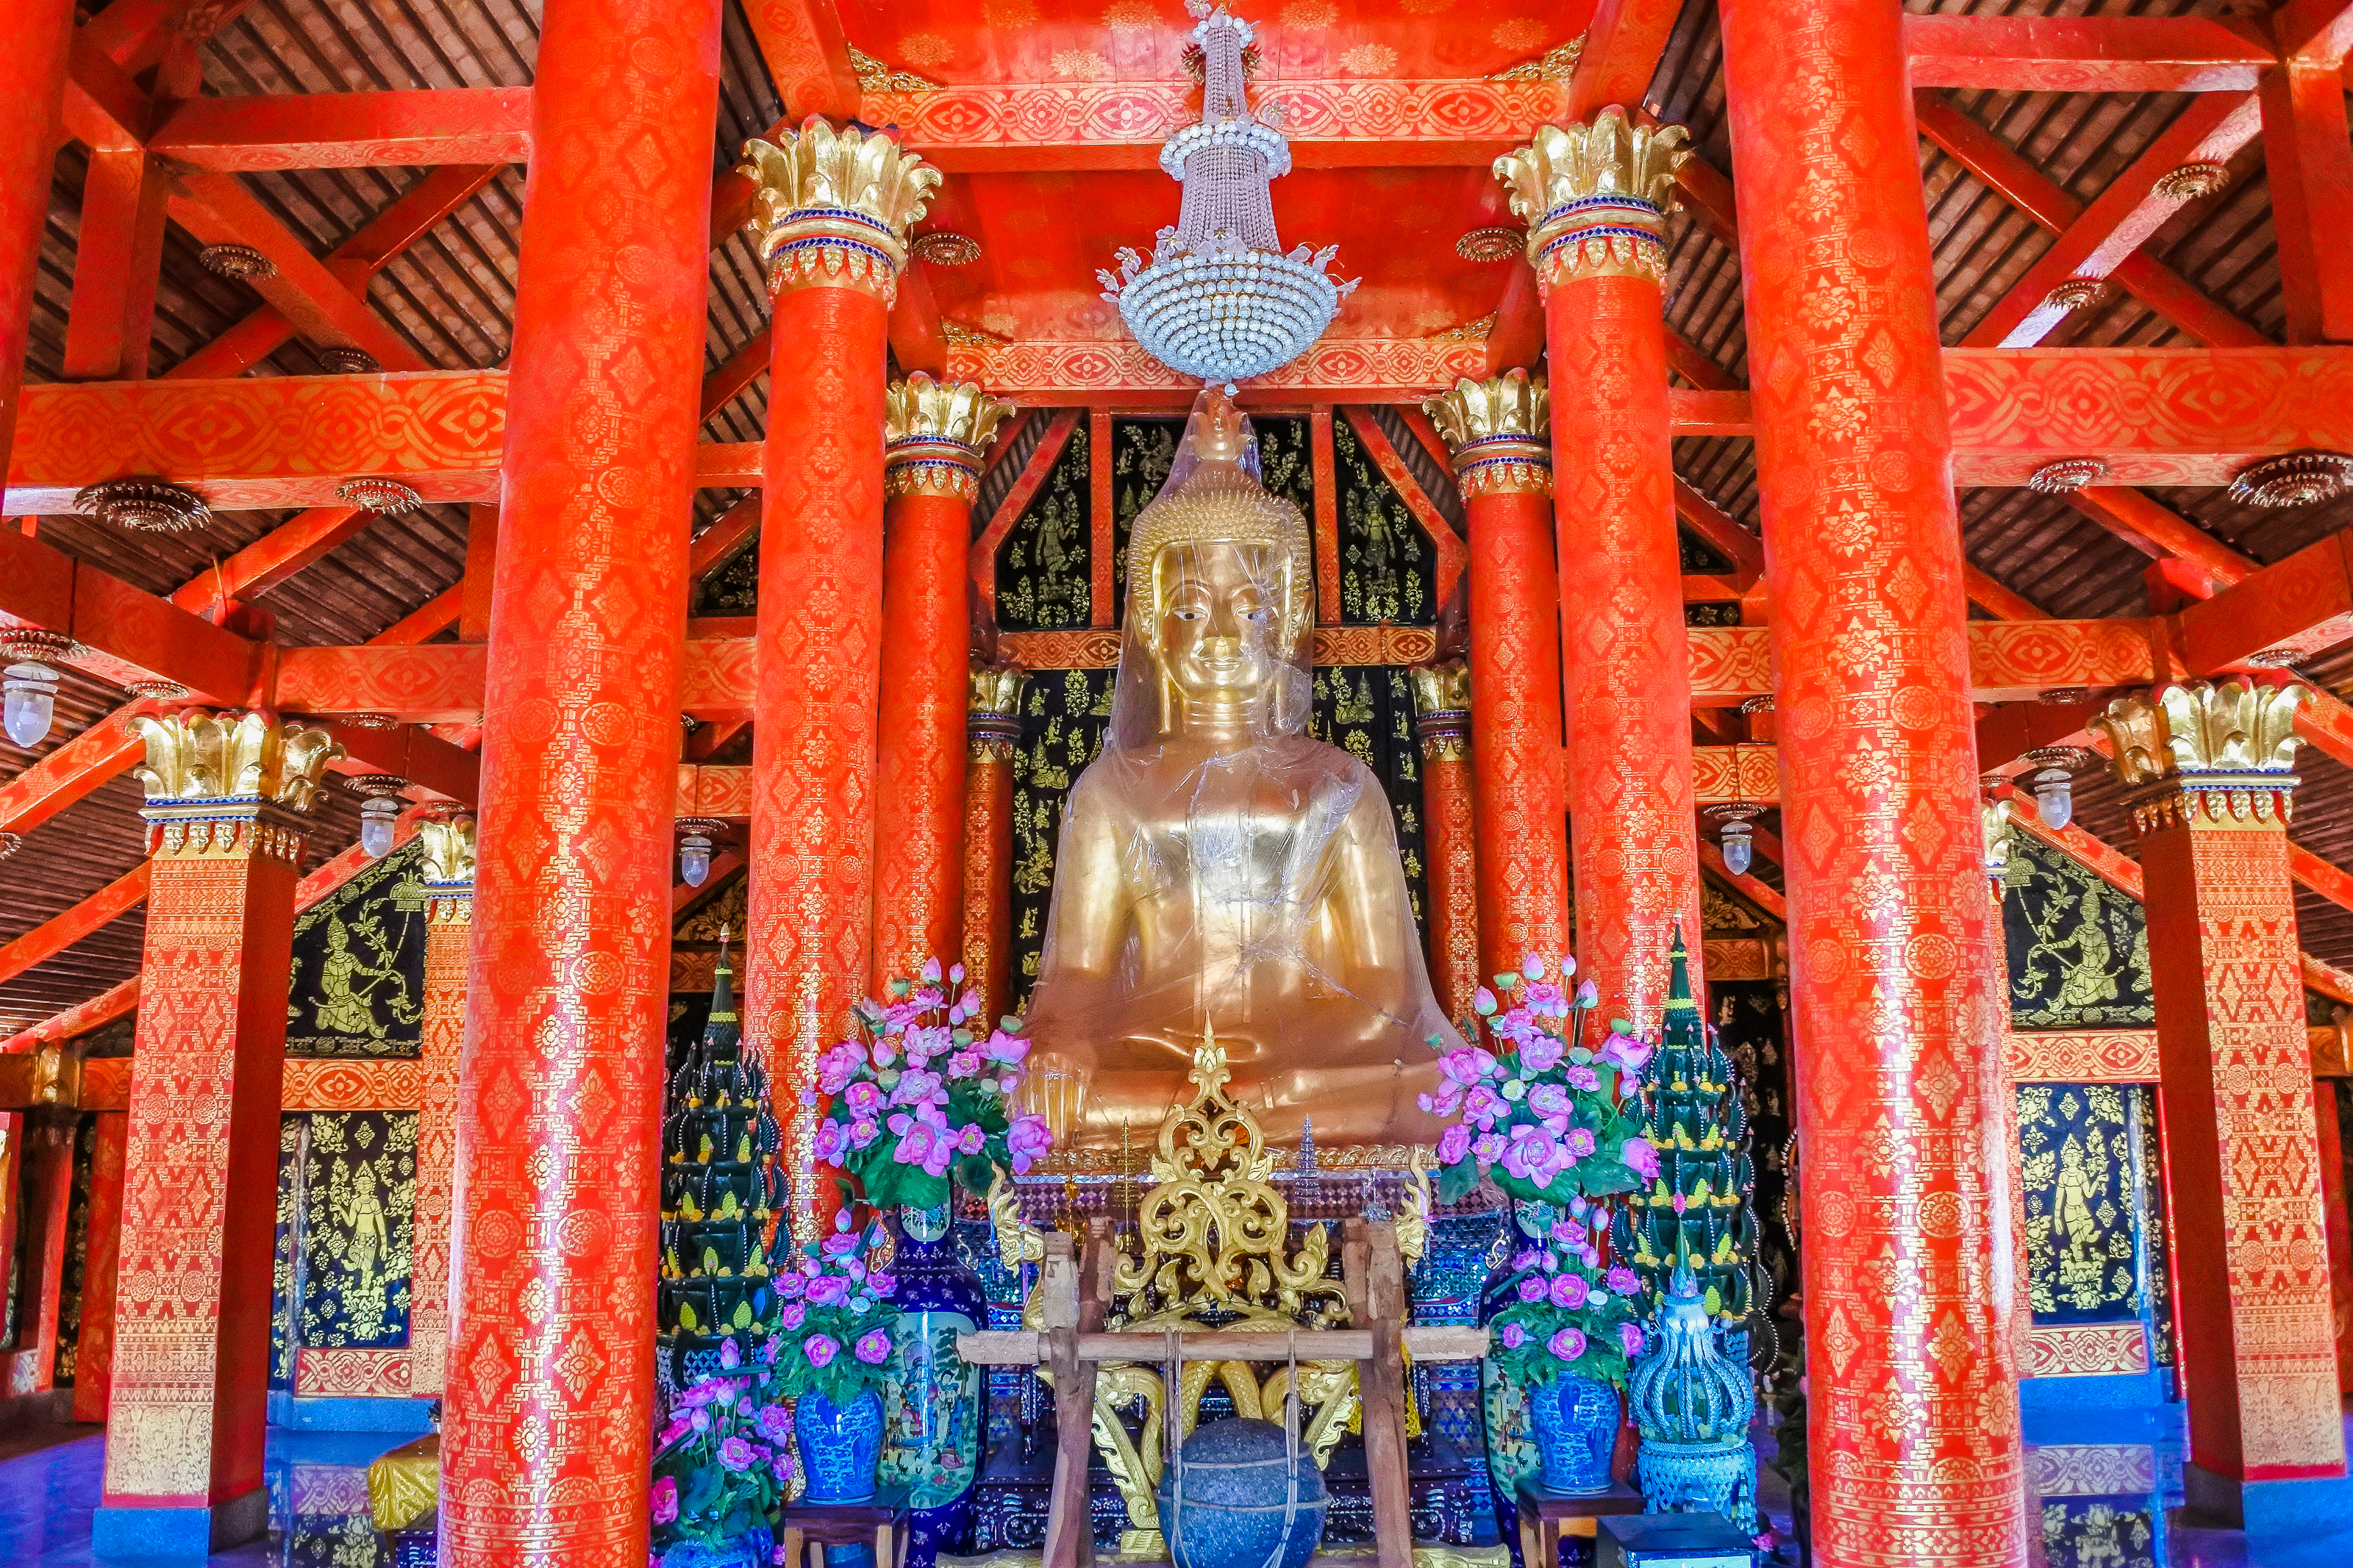
bright, kalasin, building, province, buddha, thailand, antique, place, landmark, wat wang kham, architecture, art, reflection, learn, old, wong, asia, asian, thai, buddha statue, wat, buddhism, ancient, people, religion, traditional, wang, culture, buddhist, khao, temple, kham, travel, southeast, place of worship, shrine, hindu temple, monastery